1154 papal election

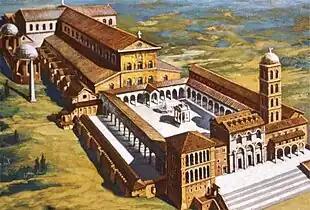
Old St. Peter's Basilica, site of the 1154 conclave

The 1154 papal election followed the death of Pope Anastasius IV and resulted in the election of Pope Adrian IV, the only Englishman to become pope.